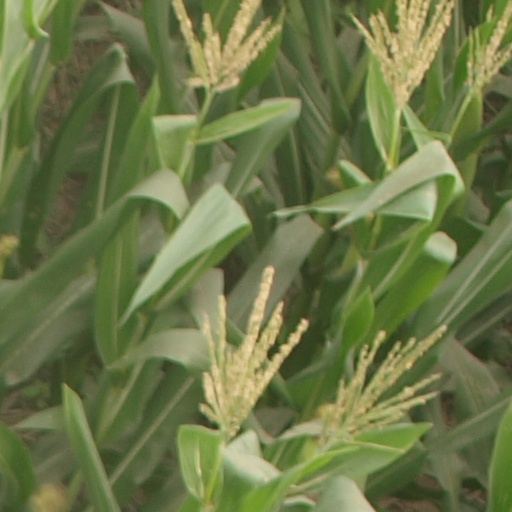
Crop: maize; corn